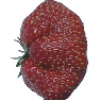
Label: strawberry_wedge